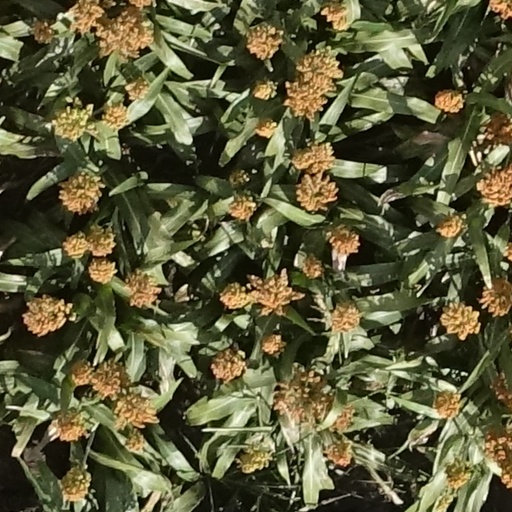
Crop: sorghum